Shamanism during the Qing dynasty

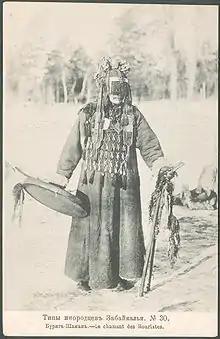
Faded black and white photo of a Mongol Buryat shaman, a masked man wearing a thick robe, an apron covering his chest, and a round hat with covering his face down to his nose. He is holding a drum in his right hand, and two decorated wooden sticks in his left hand. The caption in Russian and French means "Buryat shaman".

The Manchu name for a shamanic shrine or altar to the spirits is "tangse". Because its Chinese equivalent "tangzi" means "hall", it may seem that "tangse" was derived from Chinese, but only around 1660 did "tangse" start to be translated as "tangzi". Before that, it was rendered into Chinese as "yemiao", or "visitation temple". The term "tangse" may have originated in the portable "god boxes" (also ""tangse"") in which the Jurchens placed god figurines when they were still mobile hunters. Once Jurchen bands started to settle into palisaded villages (their typical kind of settlement), their "tangse" became permanent fixtures of the village.